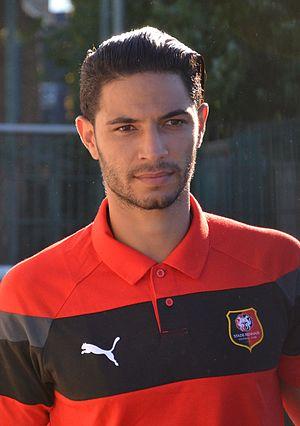
Photographie prise lors du match opposant le Stade rennais à l'USM Alger en match amical au stade Paul-Audrin de Dinard le 16 juillet 2016. Ici, Pedro Mendes.
Pedro Filipe Teodósio Mendes, né le 1ᵉʳ octobre 1990 à Neuchâtel est un footballeur international portugais évoluant au Montpellier HSC au poste de défenseur central.